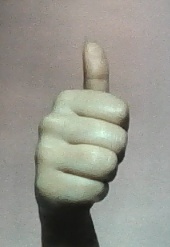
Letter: aleff